Fusion protein

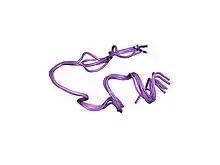
A protein used as a linker in fusion protein design

Protein linkers aid fusion protein design by providing appropriate spacing between domains, supporting correct protein folding in the case that N or C termini interactions are crucial to folding. Commonly, protein linkers permit important domain interactions, reinforce stability, and reduce steric hindrance, making them preferred for use in fusion protein design even when N and C termini can be fused. Three major types of linkers are flexible, rigid, and in vivo cleavable.